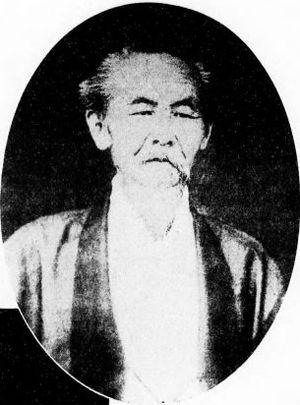
La préfecture de Sakai était de 1868 à 1881, une préfecture du Japon. Elle a été créée pendant la restauration de Meiji, et comprenait d'anciens domaines du shōgunat devenus domaine impérial dans la province d'Izumi, autour de la ville de Sakai. En 1881, l'intégralité de la préfecture est devenue partie de la préfecture d'Ōsaka.